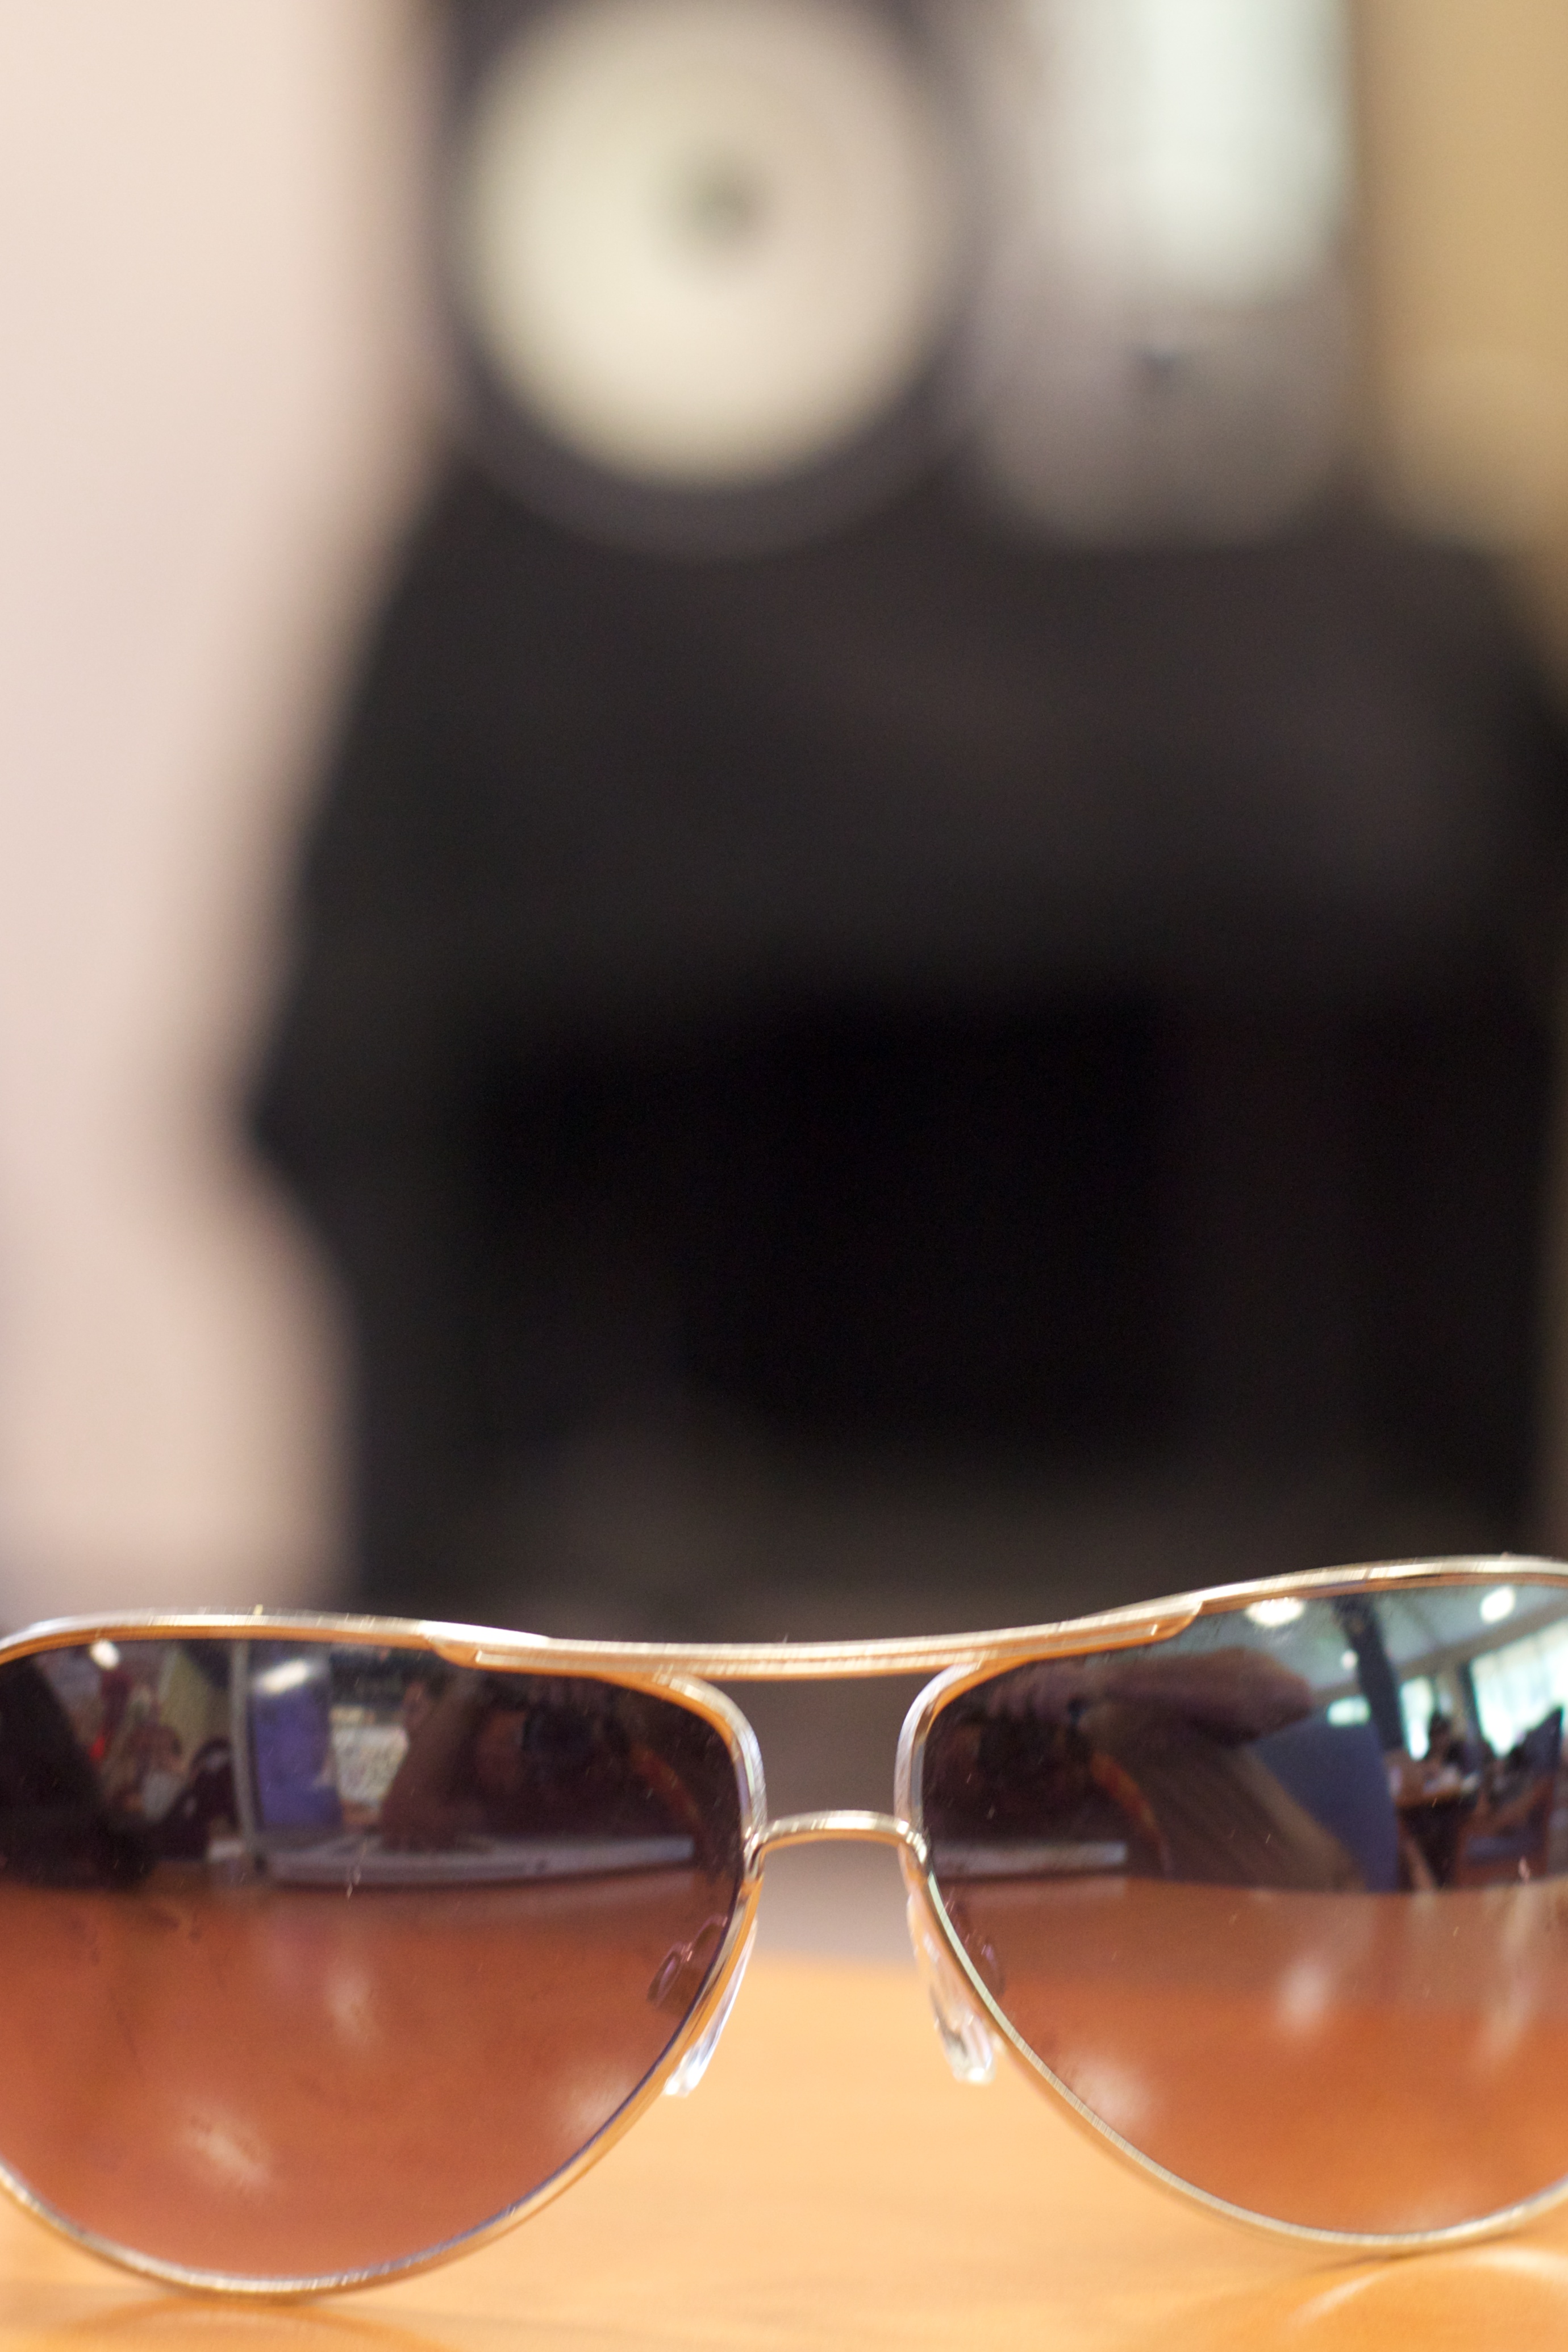
black, circle, close up, sunglasses, glasses, eyewear, shape, etug, fashion accessory, vision care